George (Konissky)

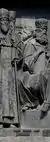
Fragment of the "Millenium of Russia" with the figure of George (Konissky).

After the formation of the Bar Confederation, which acted in defense of the independence of the Republic and the Catholic faith, and therefore also against the rights of dissidents, the Orthodox clergy took part in an agitational action aimed at persuading Orthodox peasants and haidamakas to rise up against the nobility. Bishop George and his close associate, the superior of the Motronynskyi Monastery, hegumen Melkhisedek, took a significant part in these activities. The result of these actions was the outbreak of a bloody peasant uprising – the Koliivshchyna. Both clergymen later denied their involvement in inspiring the revolt, but the Russian envoy in Warsaw did not find their explanations credible.